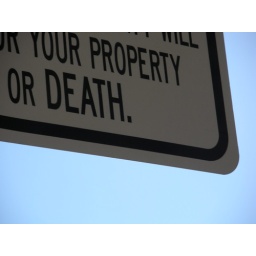
I always love seeing a sign with the word death in all caps before I start a mountain bike ride.